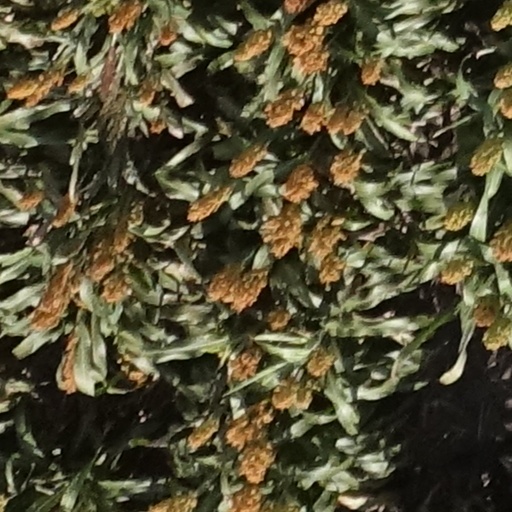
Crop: sorghum